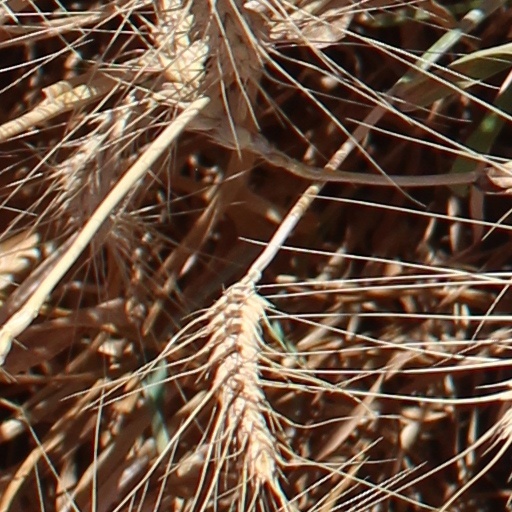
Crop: wheat